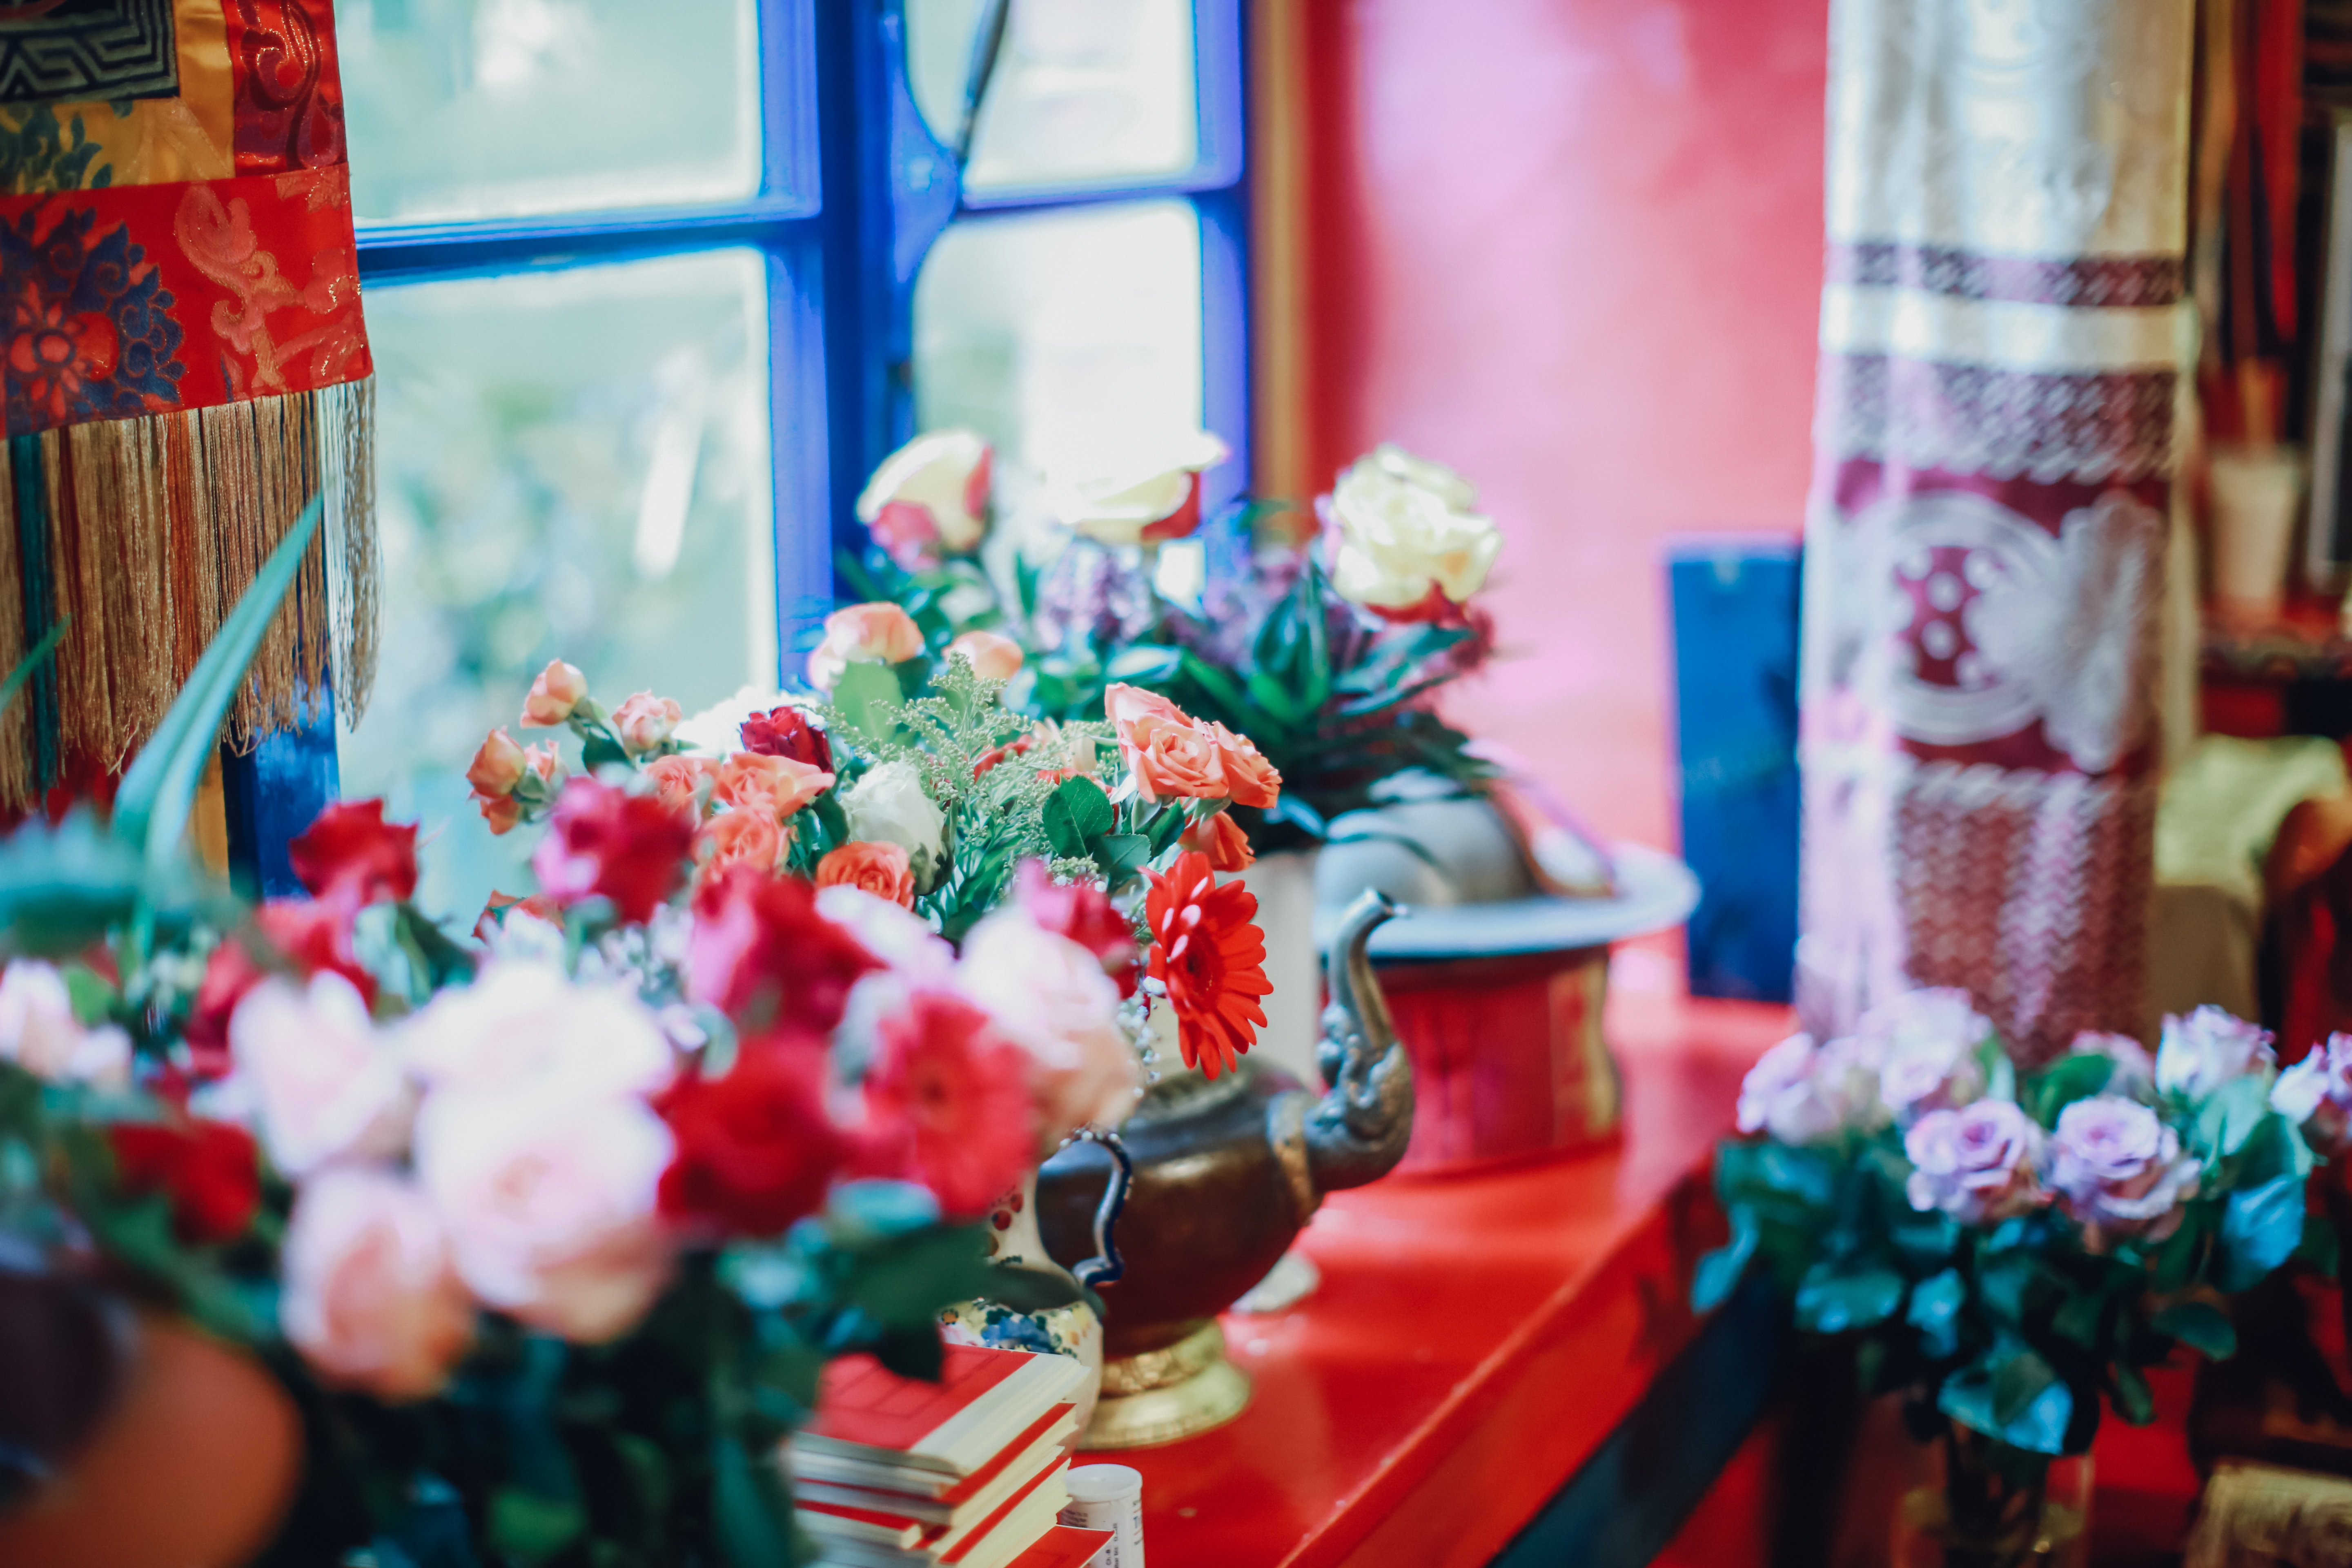
flower, spring, red, color, event, tradition, floristry